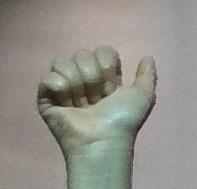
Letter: dhad